Bullet Witch

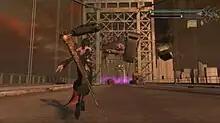
Gameplay in "Bullet Witch"; Alicia advances through a level as part of the environment explodes in front of her.

"Bullet Witch" is a third-person shooter where players control the witch Alicia and her unseen companion "Darkness" while navigating a three-dimensional post-apocalyptic world. The game's six levels are divided into semi-open environments, ranging from urban to country settings. Environments include destructible objects and combustibles that generate explosions when damaged. At the beginning of each level Alicia is assigned a variety of abilities and weapon attributes. Alicia has a health meter and magic meter, both of which automatically regenerate over time. Restorative items to speed up regeneration can also be received from non-playable characters (NPCs) Alicia saves from attack.